Mikoyan-Gurevich MiG-25

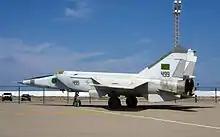
Libyan MiG-25RB in 2009

The MiG-25 was kept a guarded secret in India, designated "Garuda" after the large mythical bird of Vishnu from Hindu scriptures. It was used extensively in the Kargil War and Operation Parakram, conducting aerial reconnaissance sorties over Pakistan.